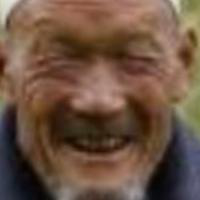
Age group: age 66-80